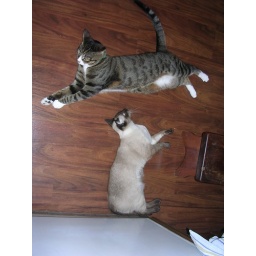
The cat jumped over the moon a.k.a. "Waiting at the big white box"